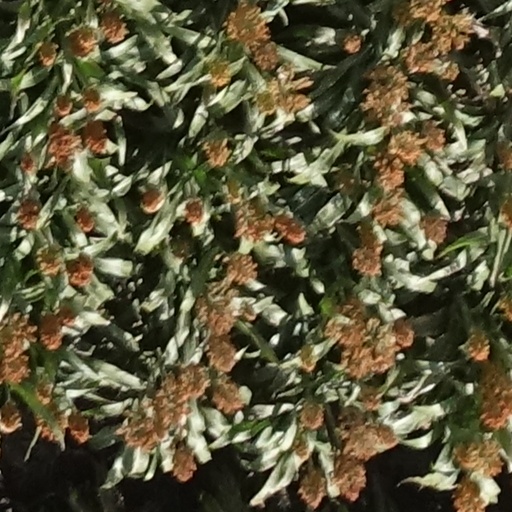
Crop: sorghum